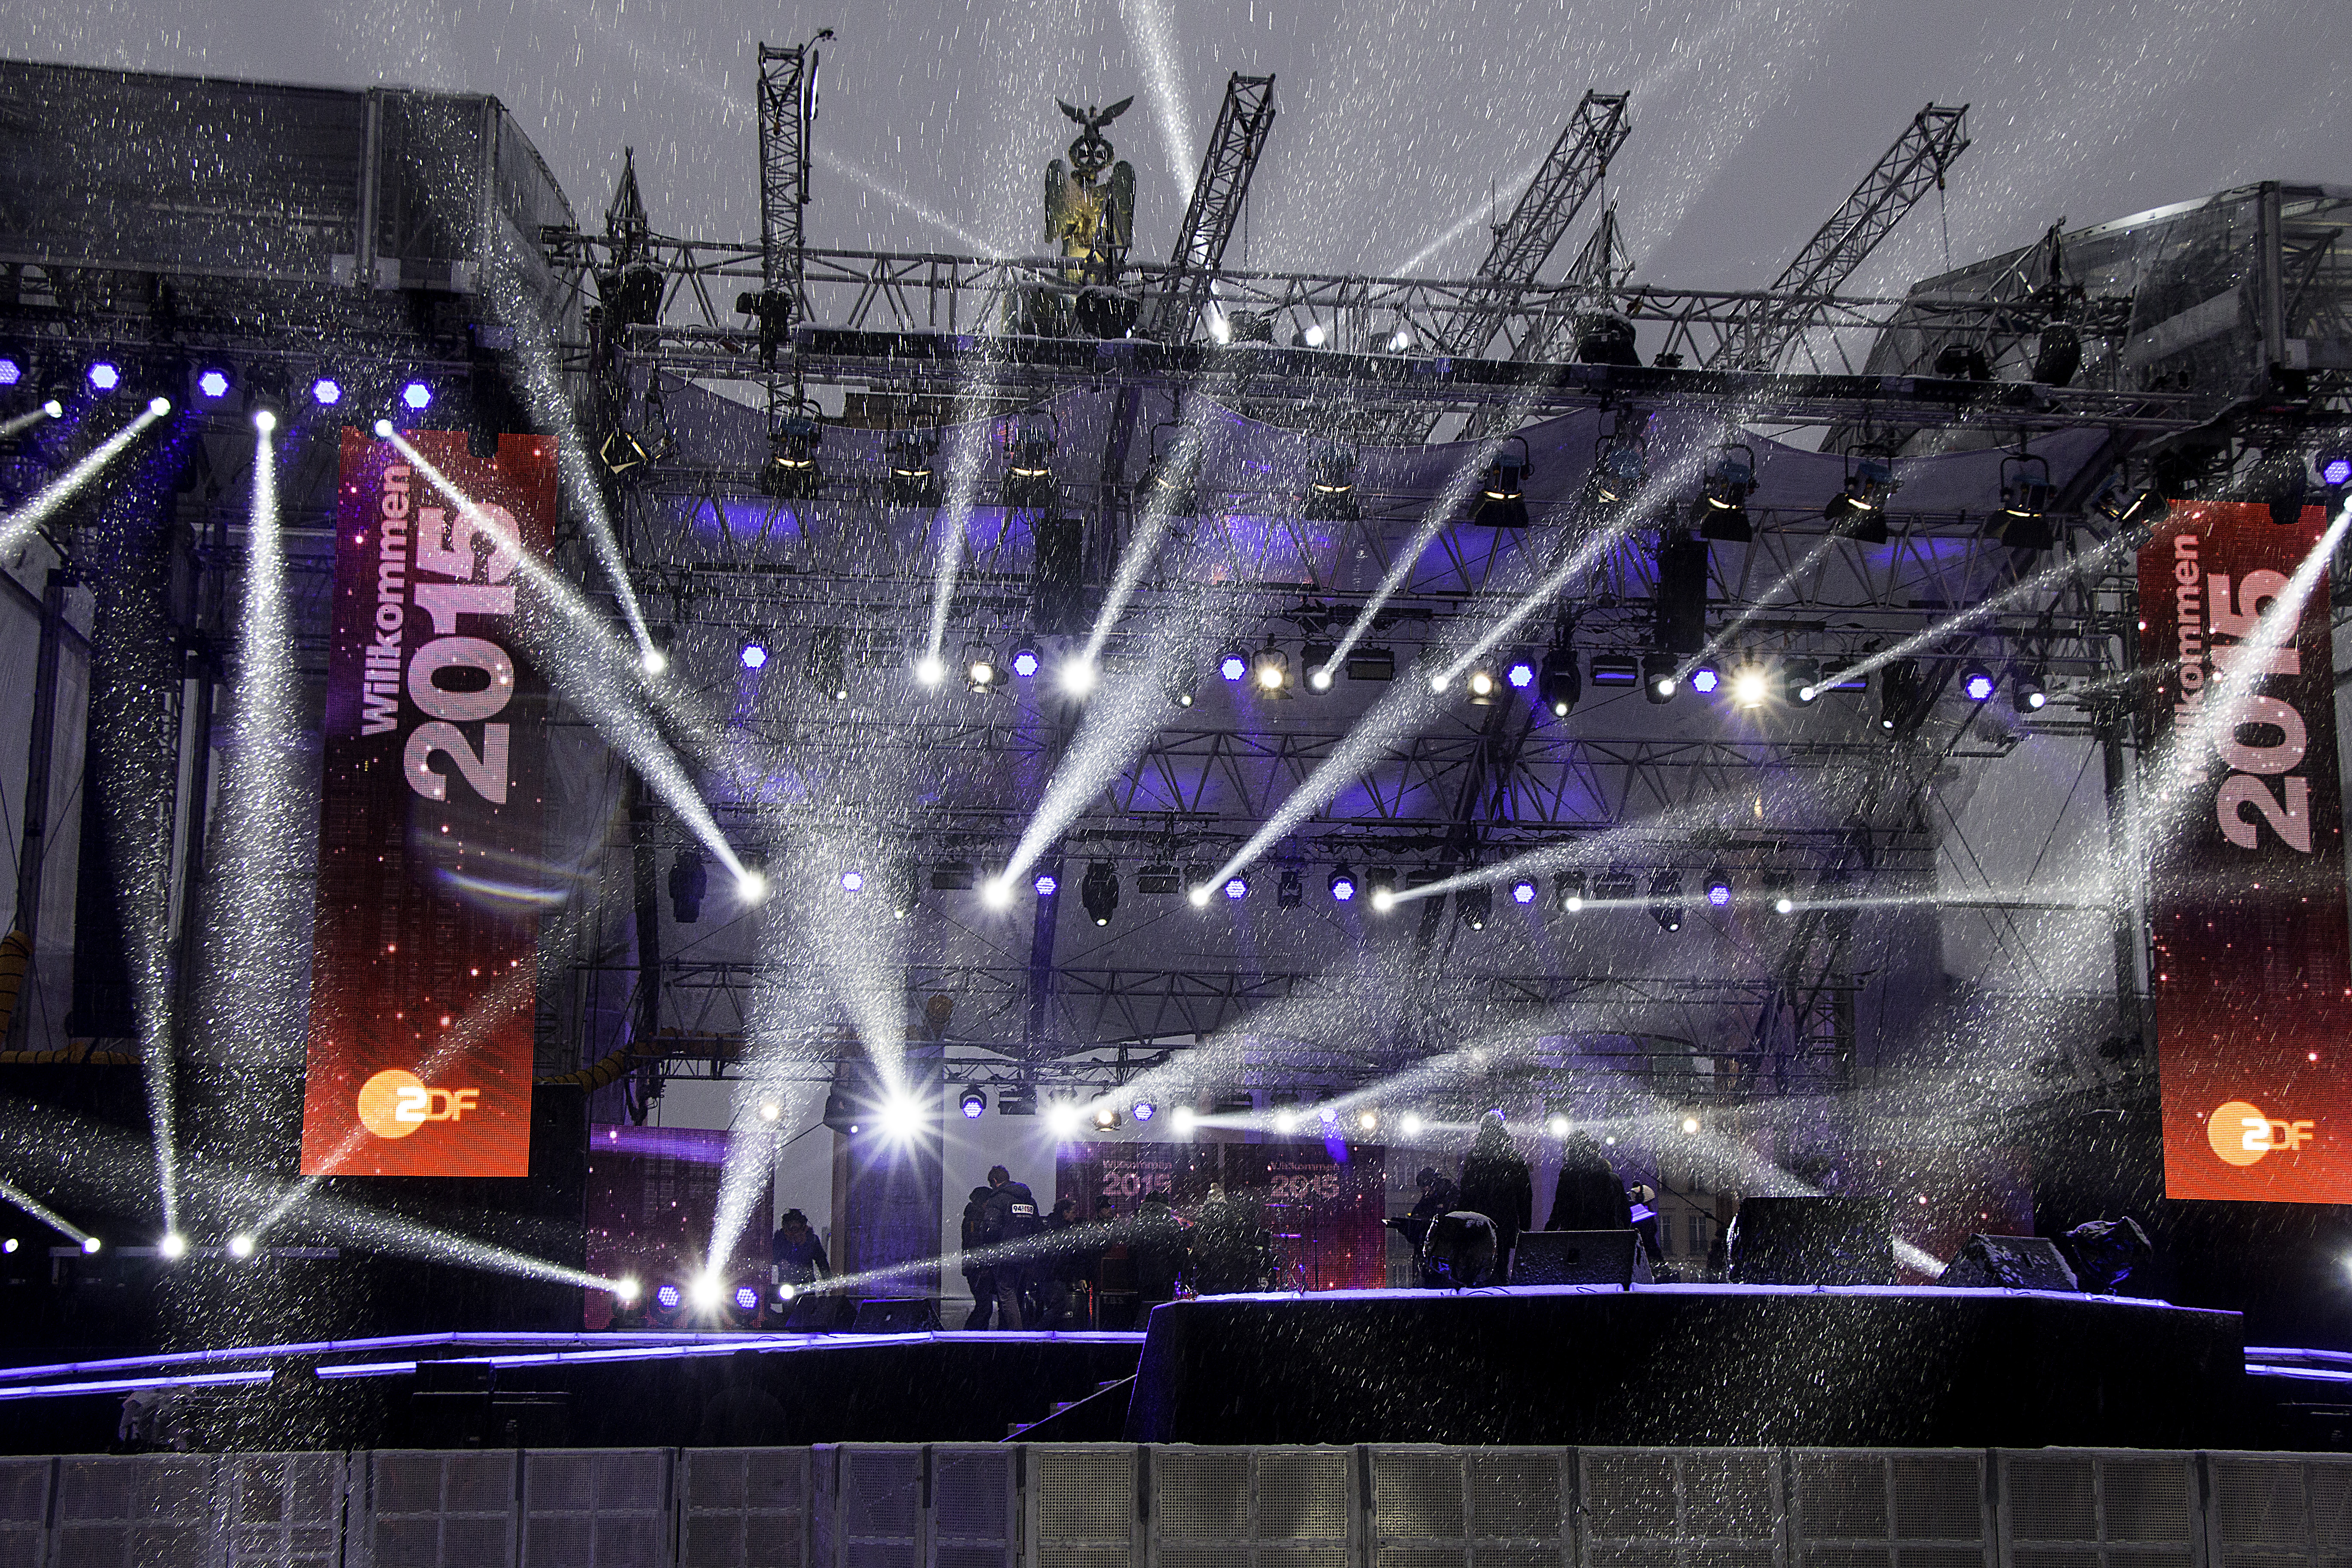
snow, concert, signage, 2015, lights, arena, stage, newyear, performance, new, berlin, years, brandenburg, eve, nightclub, performing arts, rock concert, sport venue, display device, musical theatre, music venue, electronic signage, flat panel display